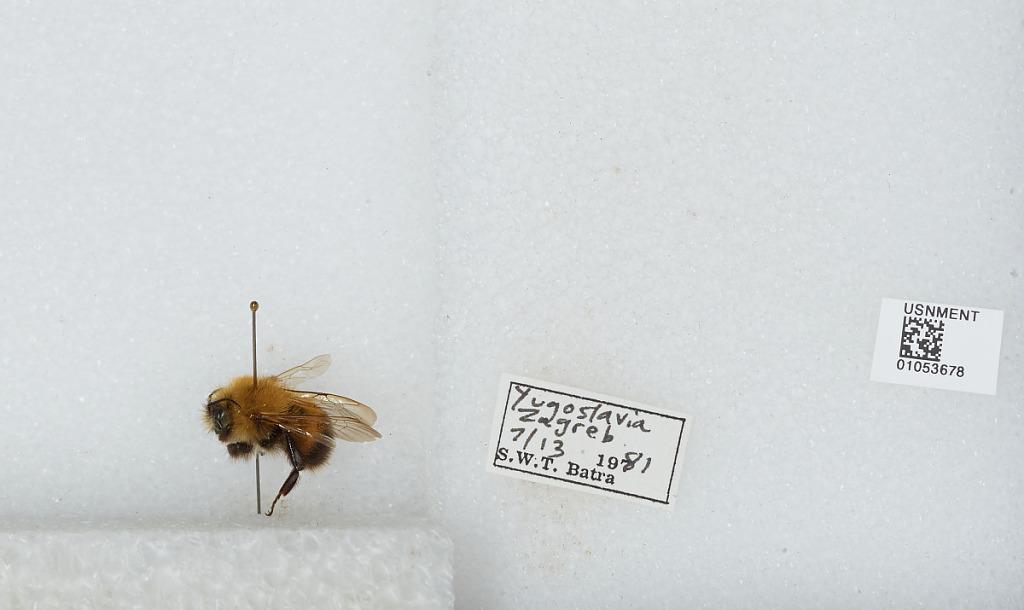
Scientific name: Bombus sp.
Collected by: S. Batra
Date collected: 1981-7-13
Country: Croatia
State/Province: City of Zagreb
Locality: Zagreb
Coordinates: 45.8083, 15.9801